John Keats's 1819 odes

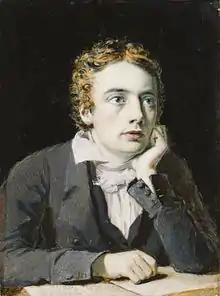
John Keats in 1819, painted by his friend Joseph Severn

In 1819, John Keats composed six odes, which are among his most famous and well-regarded poems. Keats wrote the first five poems, "Ode on a Grecian Urn", "Ode on Indolence", "Ode on Melancholy", "Ode to a Nightingale", and "Ode to Psyche" in quick succession during the spring, and he composed "To Autumn" in September. While the exact order in which Keats composed the poems is unknown, some critics contend that they form a thematic whole if arranged in sequence. As a whole, the odes represent Keats's attempt to create a new type of short lyrical poem, which influenced later generations.